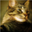
Label: cat